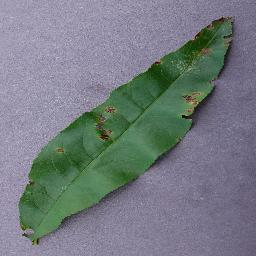
Label: Peach___Bacterial_spot